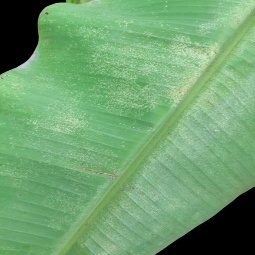
Label: Healthy